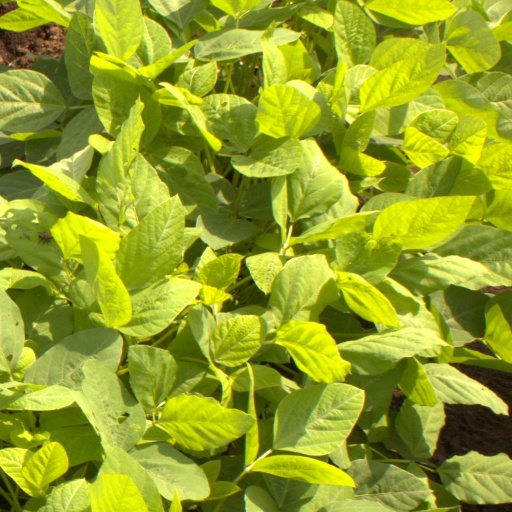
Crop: soybean